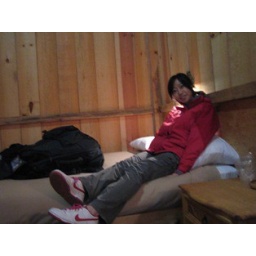
web - little house in forest